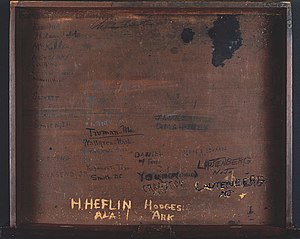
Harry S. Truman / Politik / Senator i Washington / Første embedsperiode
Skrivebord i Senatet benyttet af Truman
Harry S. Truman var USA's 33. præsident. Som vicepræsident efterfulgte han Franklin D. Roosevelt, som døde mindre end tre måneder efter, at han var begyndt på sin fjerde embedsperiode.